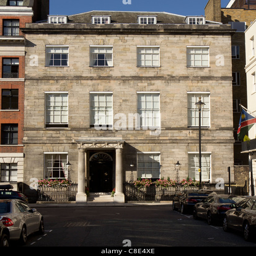
a conference and wedding venue